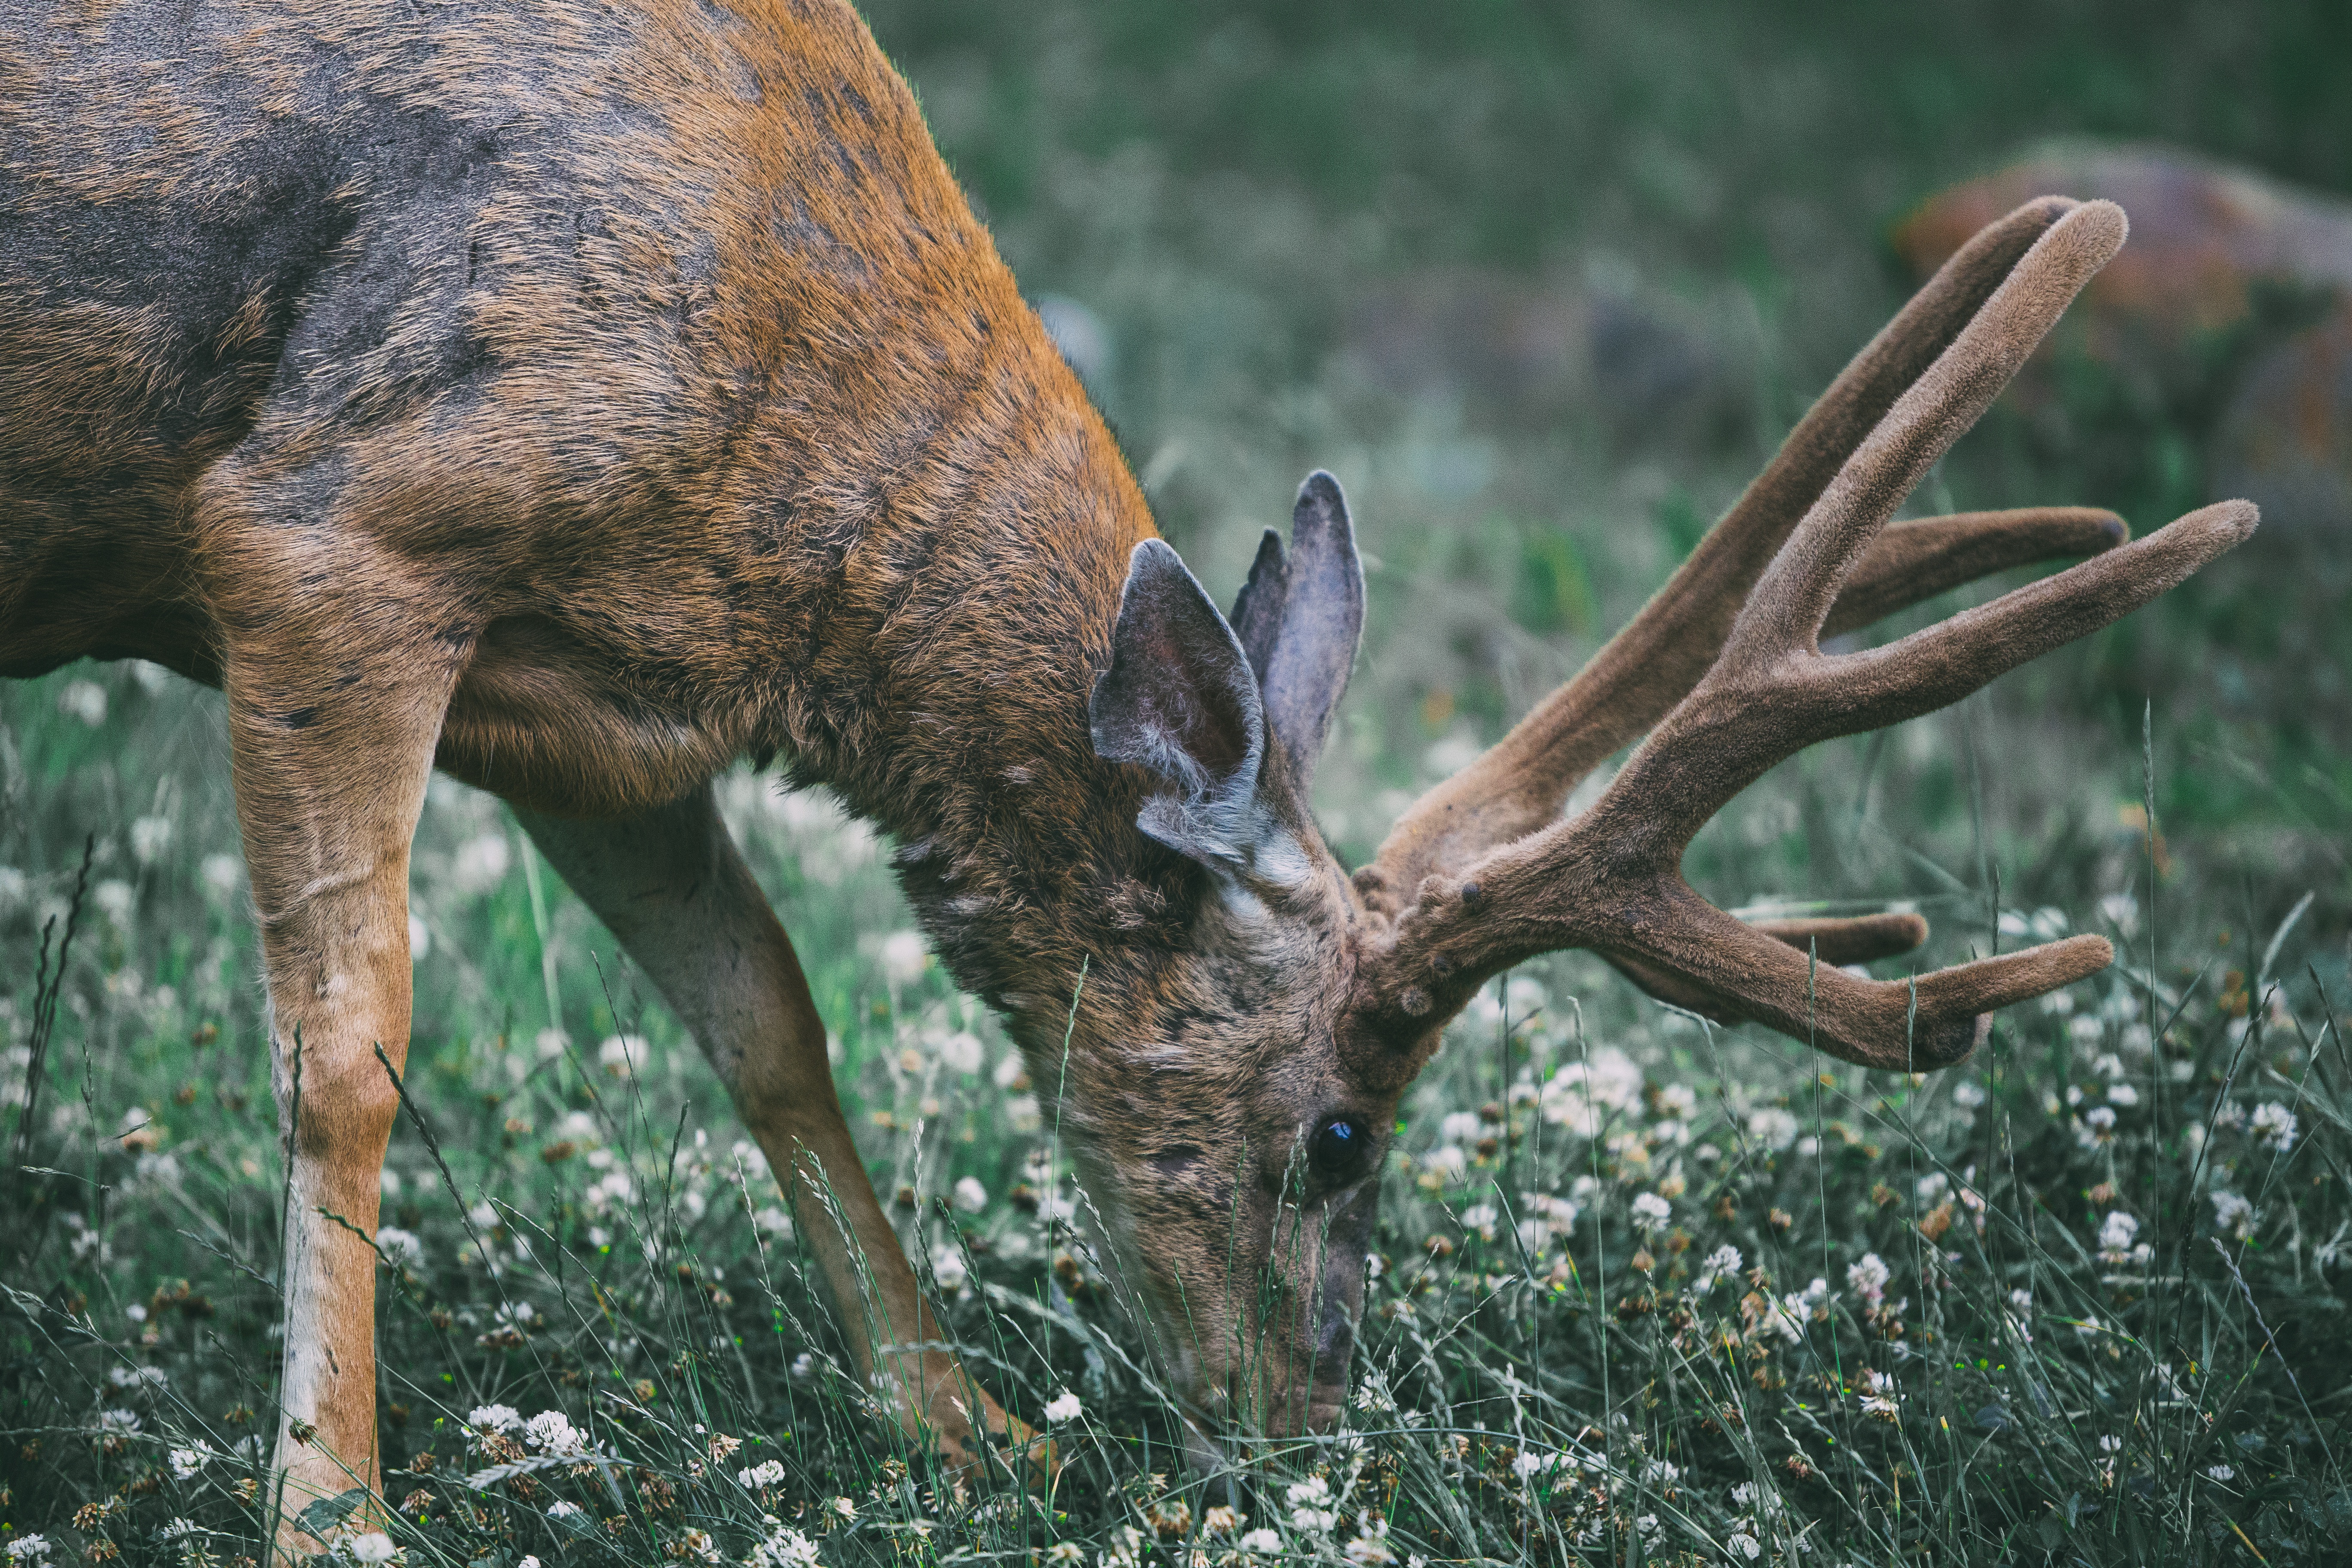
grass, animal, wildlife, deer, mammal, fauna, antler, elk, white tailed deer, musk deer